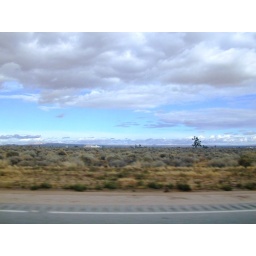
Rainclouds over Edwards AFB on Tue Oct 18, 05. (Taken through the car window at 55 mph.)